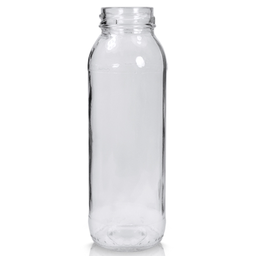
Label: bottles